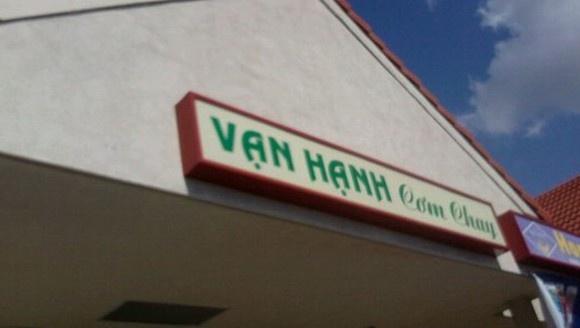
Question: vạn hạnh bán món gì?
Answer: vạn hạnh bán cơm chay